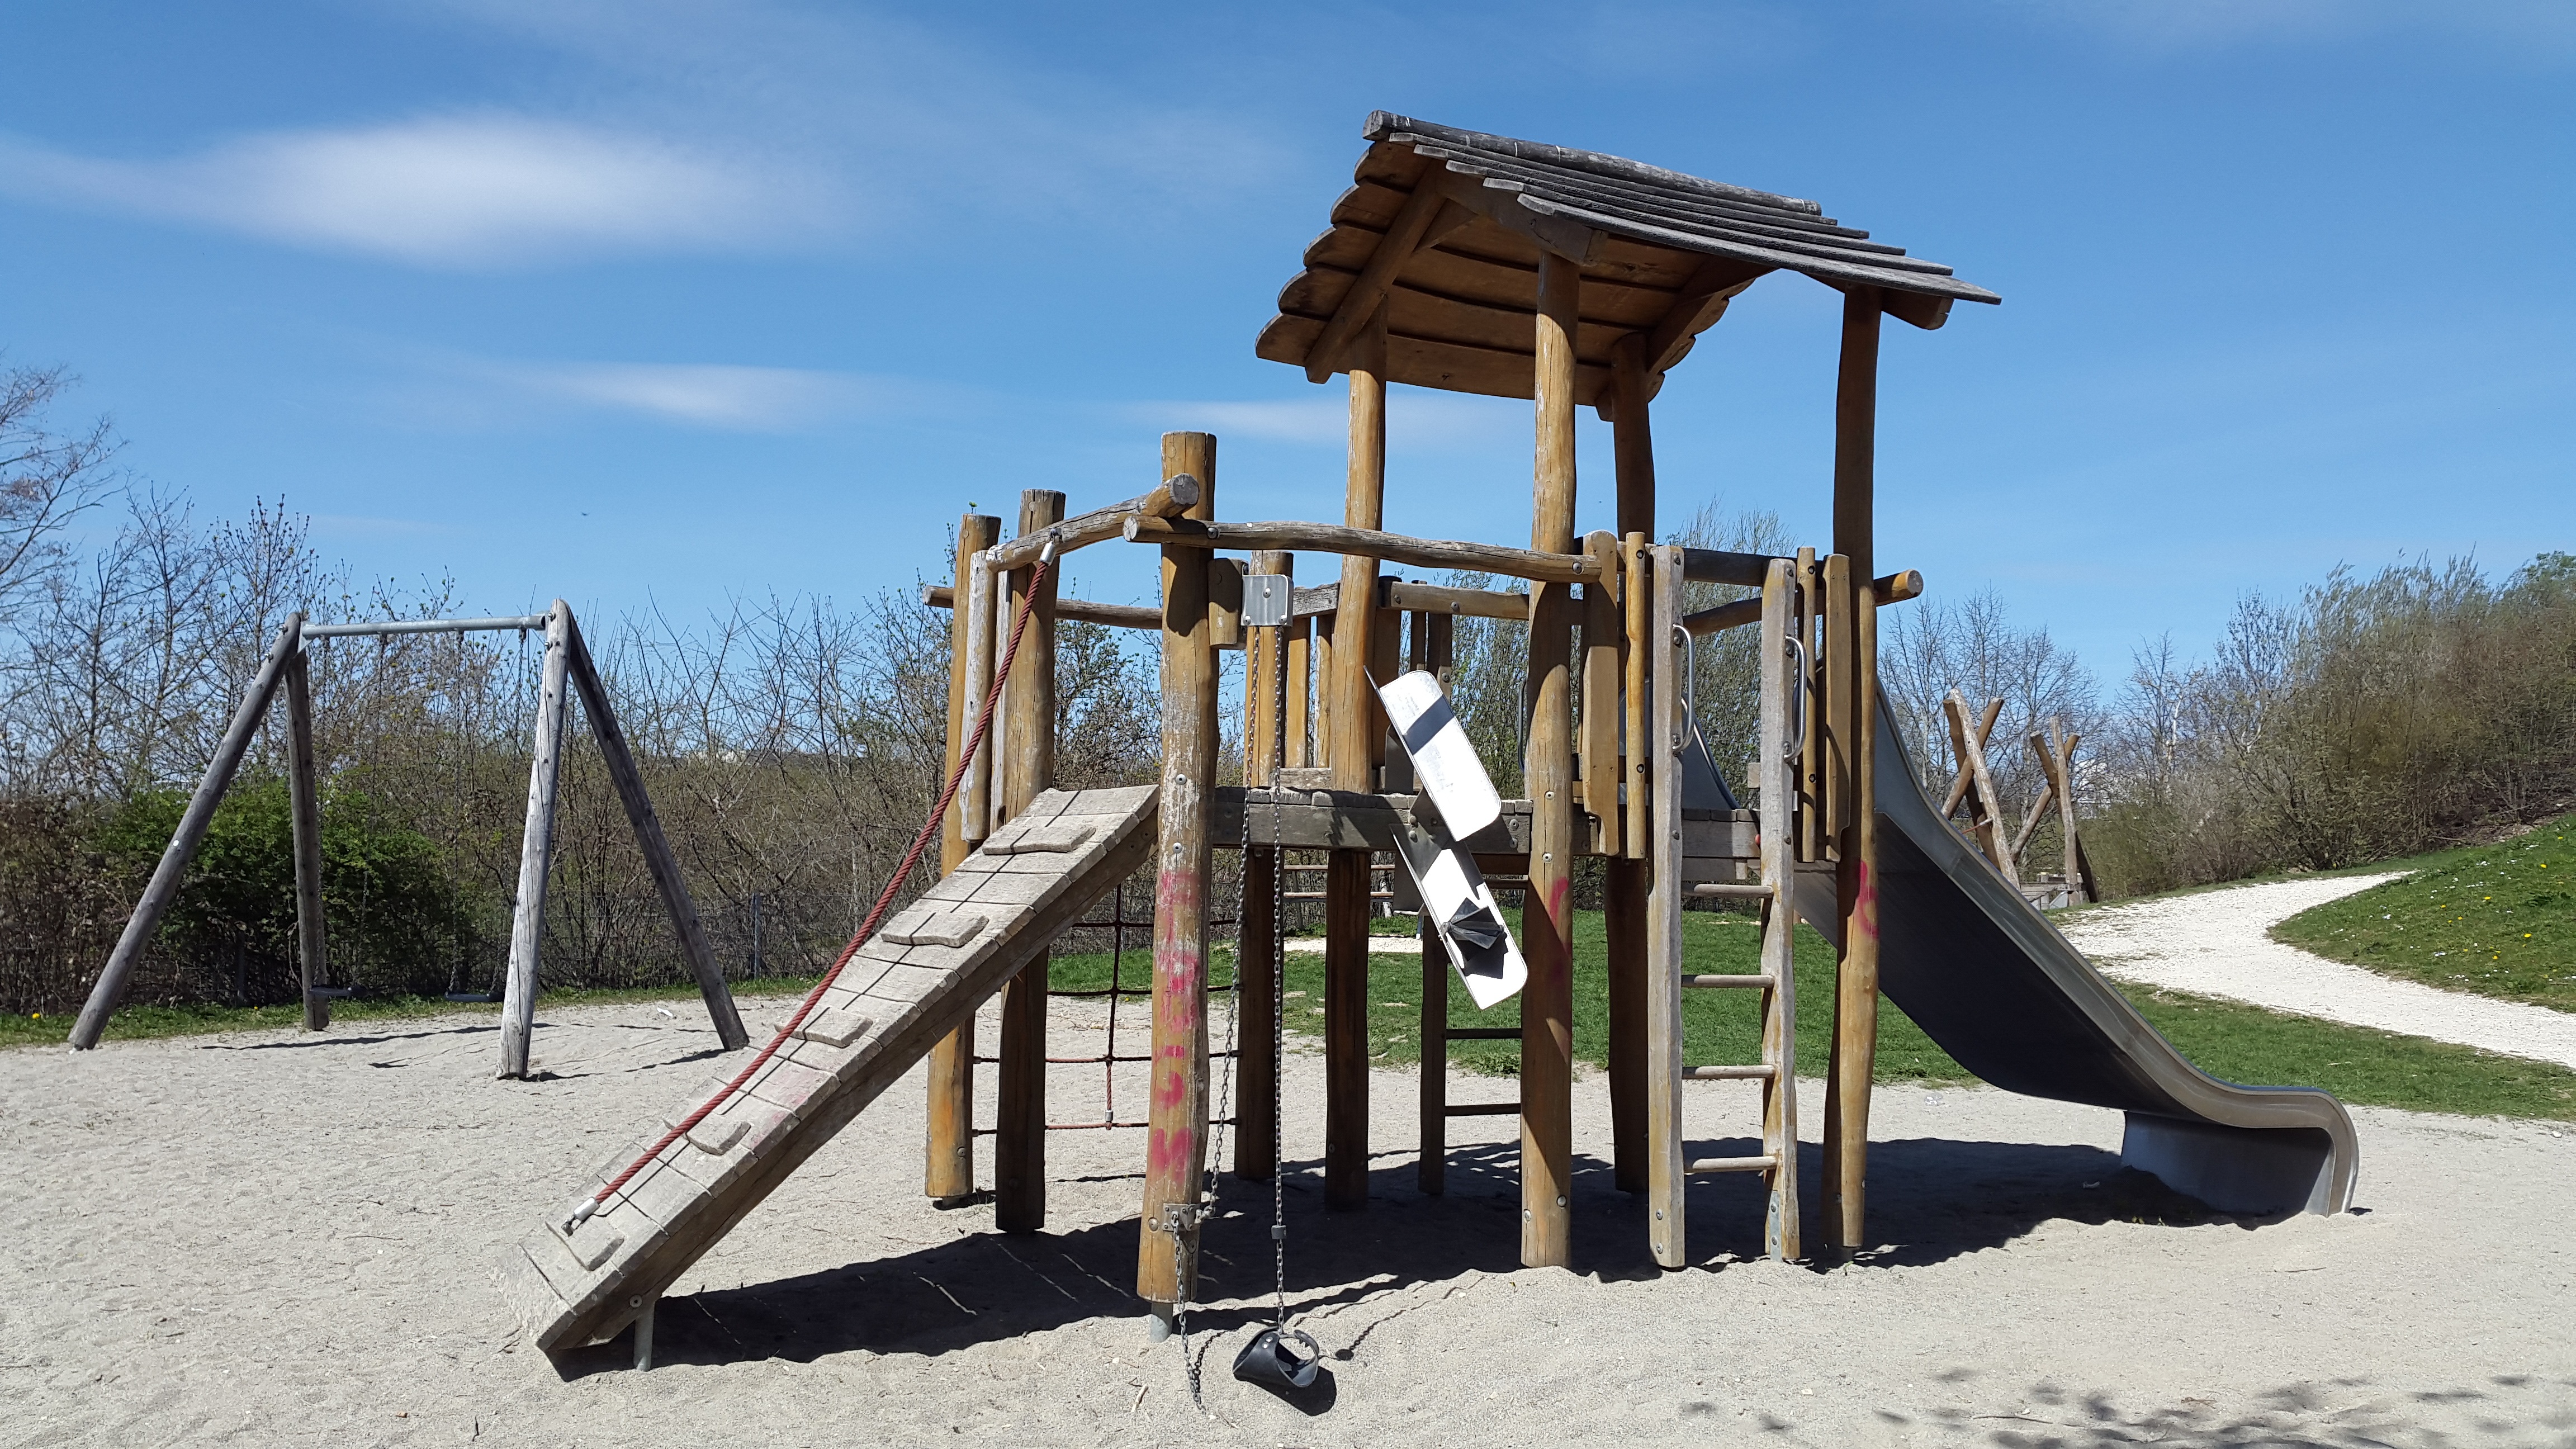
wood, play, city, recreation, bar, cottage, swing, public space, children, playground, slide, game device, children's playground, sand pit, kletterhaus, outdoor recreation, children's, geographical feature, human settlement, outdoor play equipment, playground slide, adventure playground